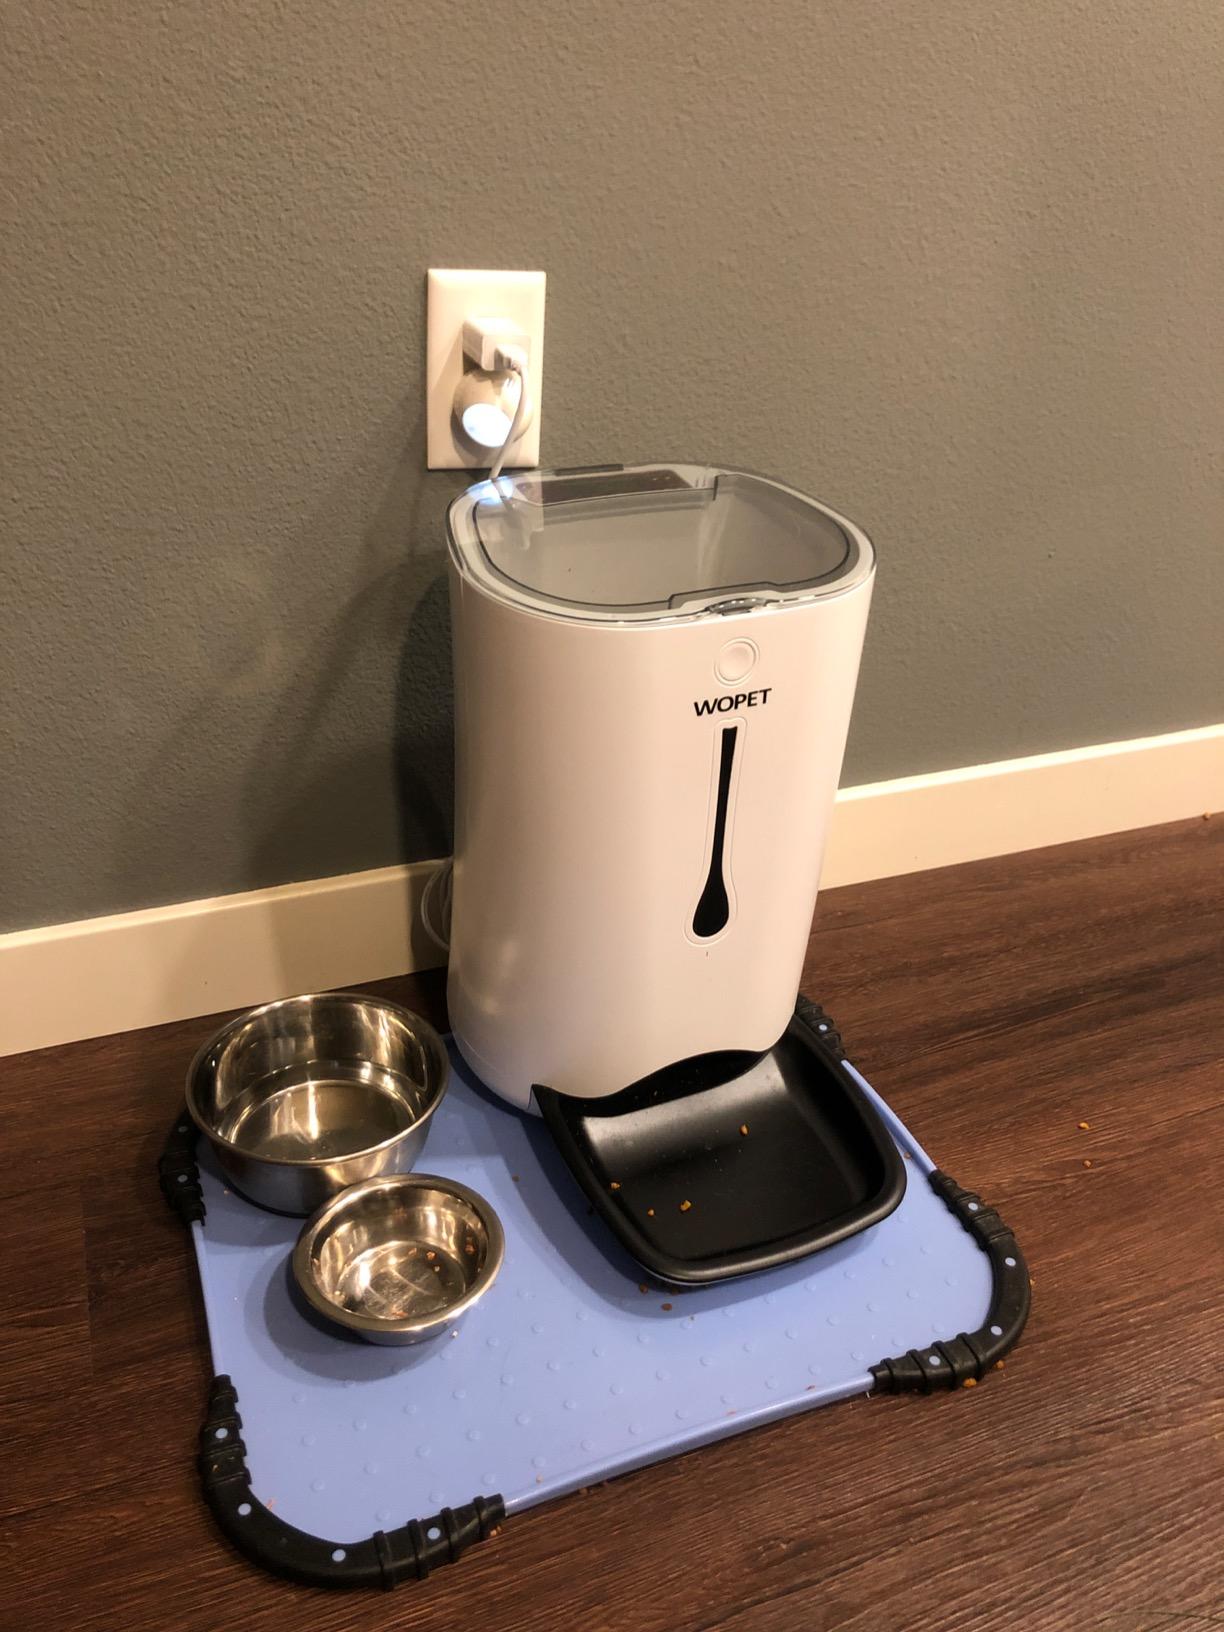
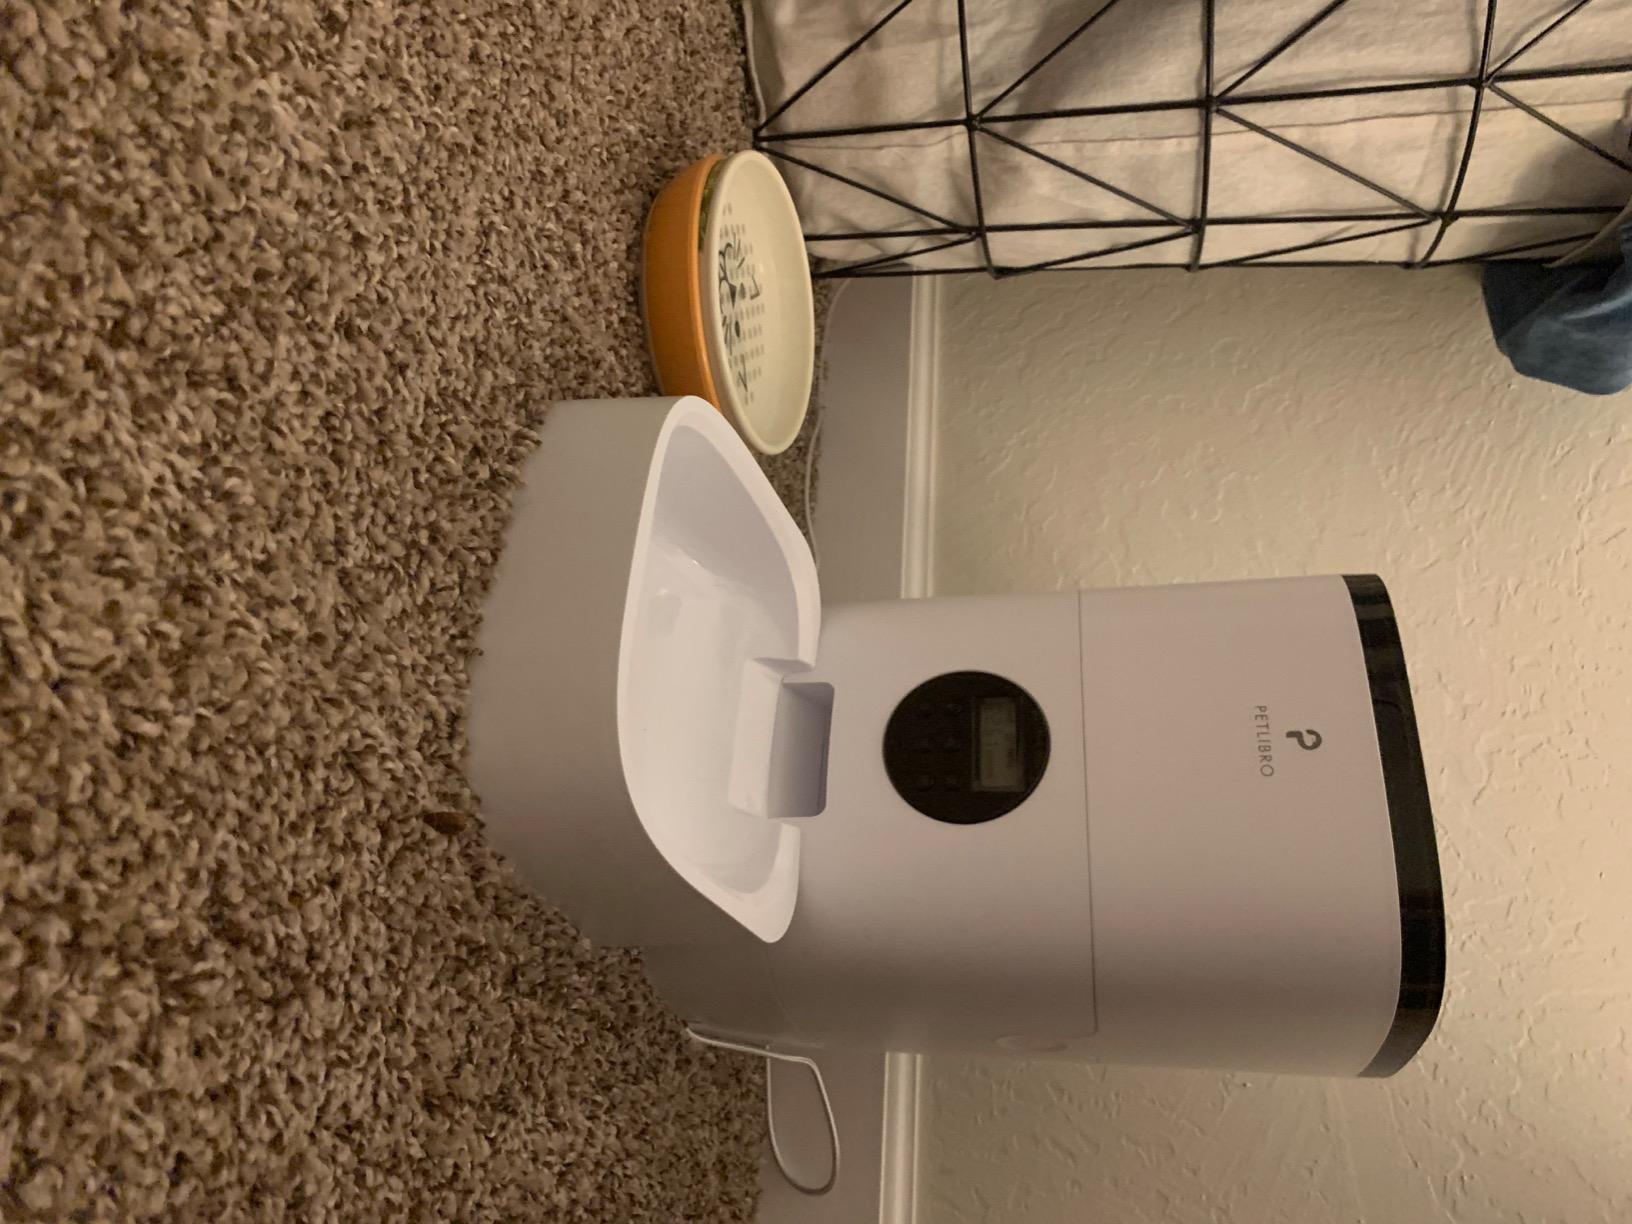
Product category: items_feeder
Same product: no